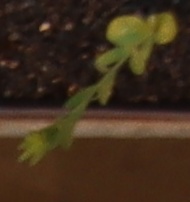
Label: Flax